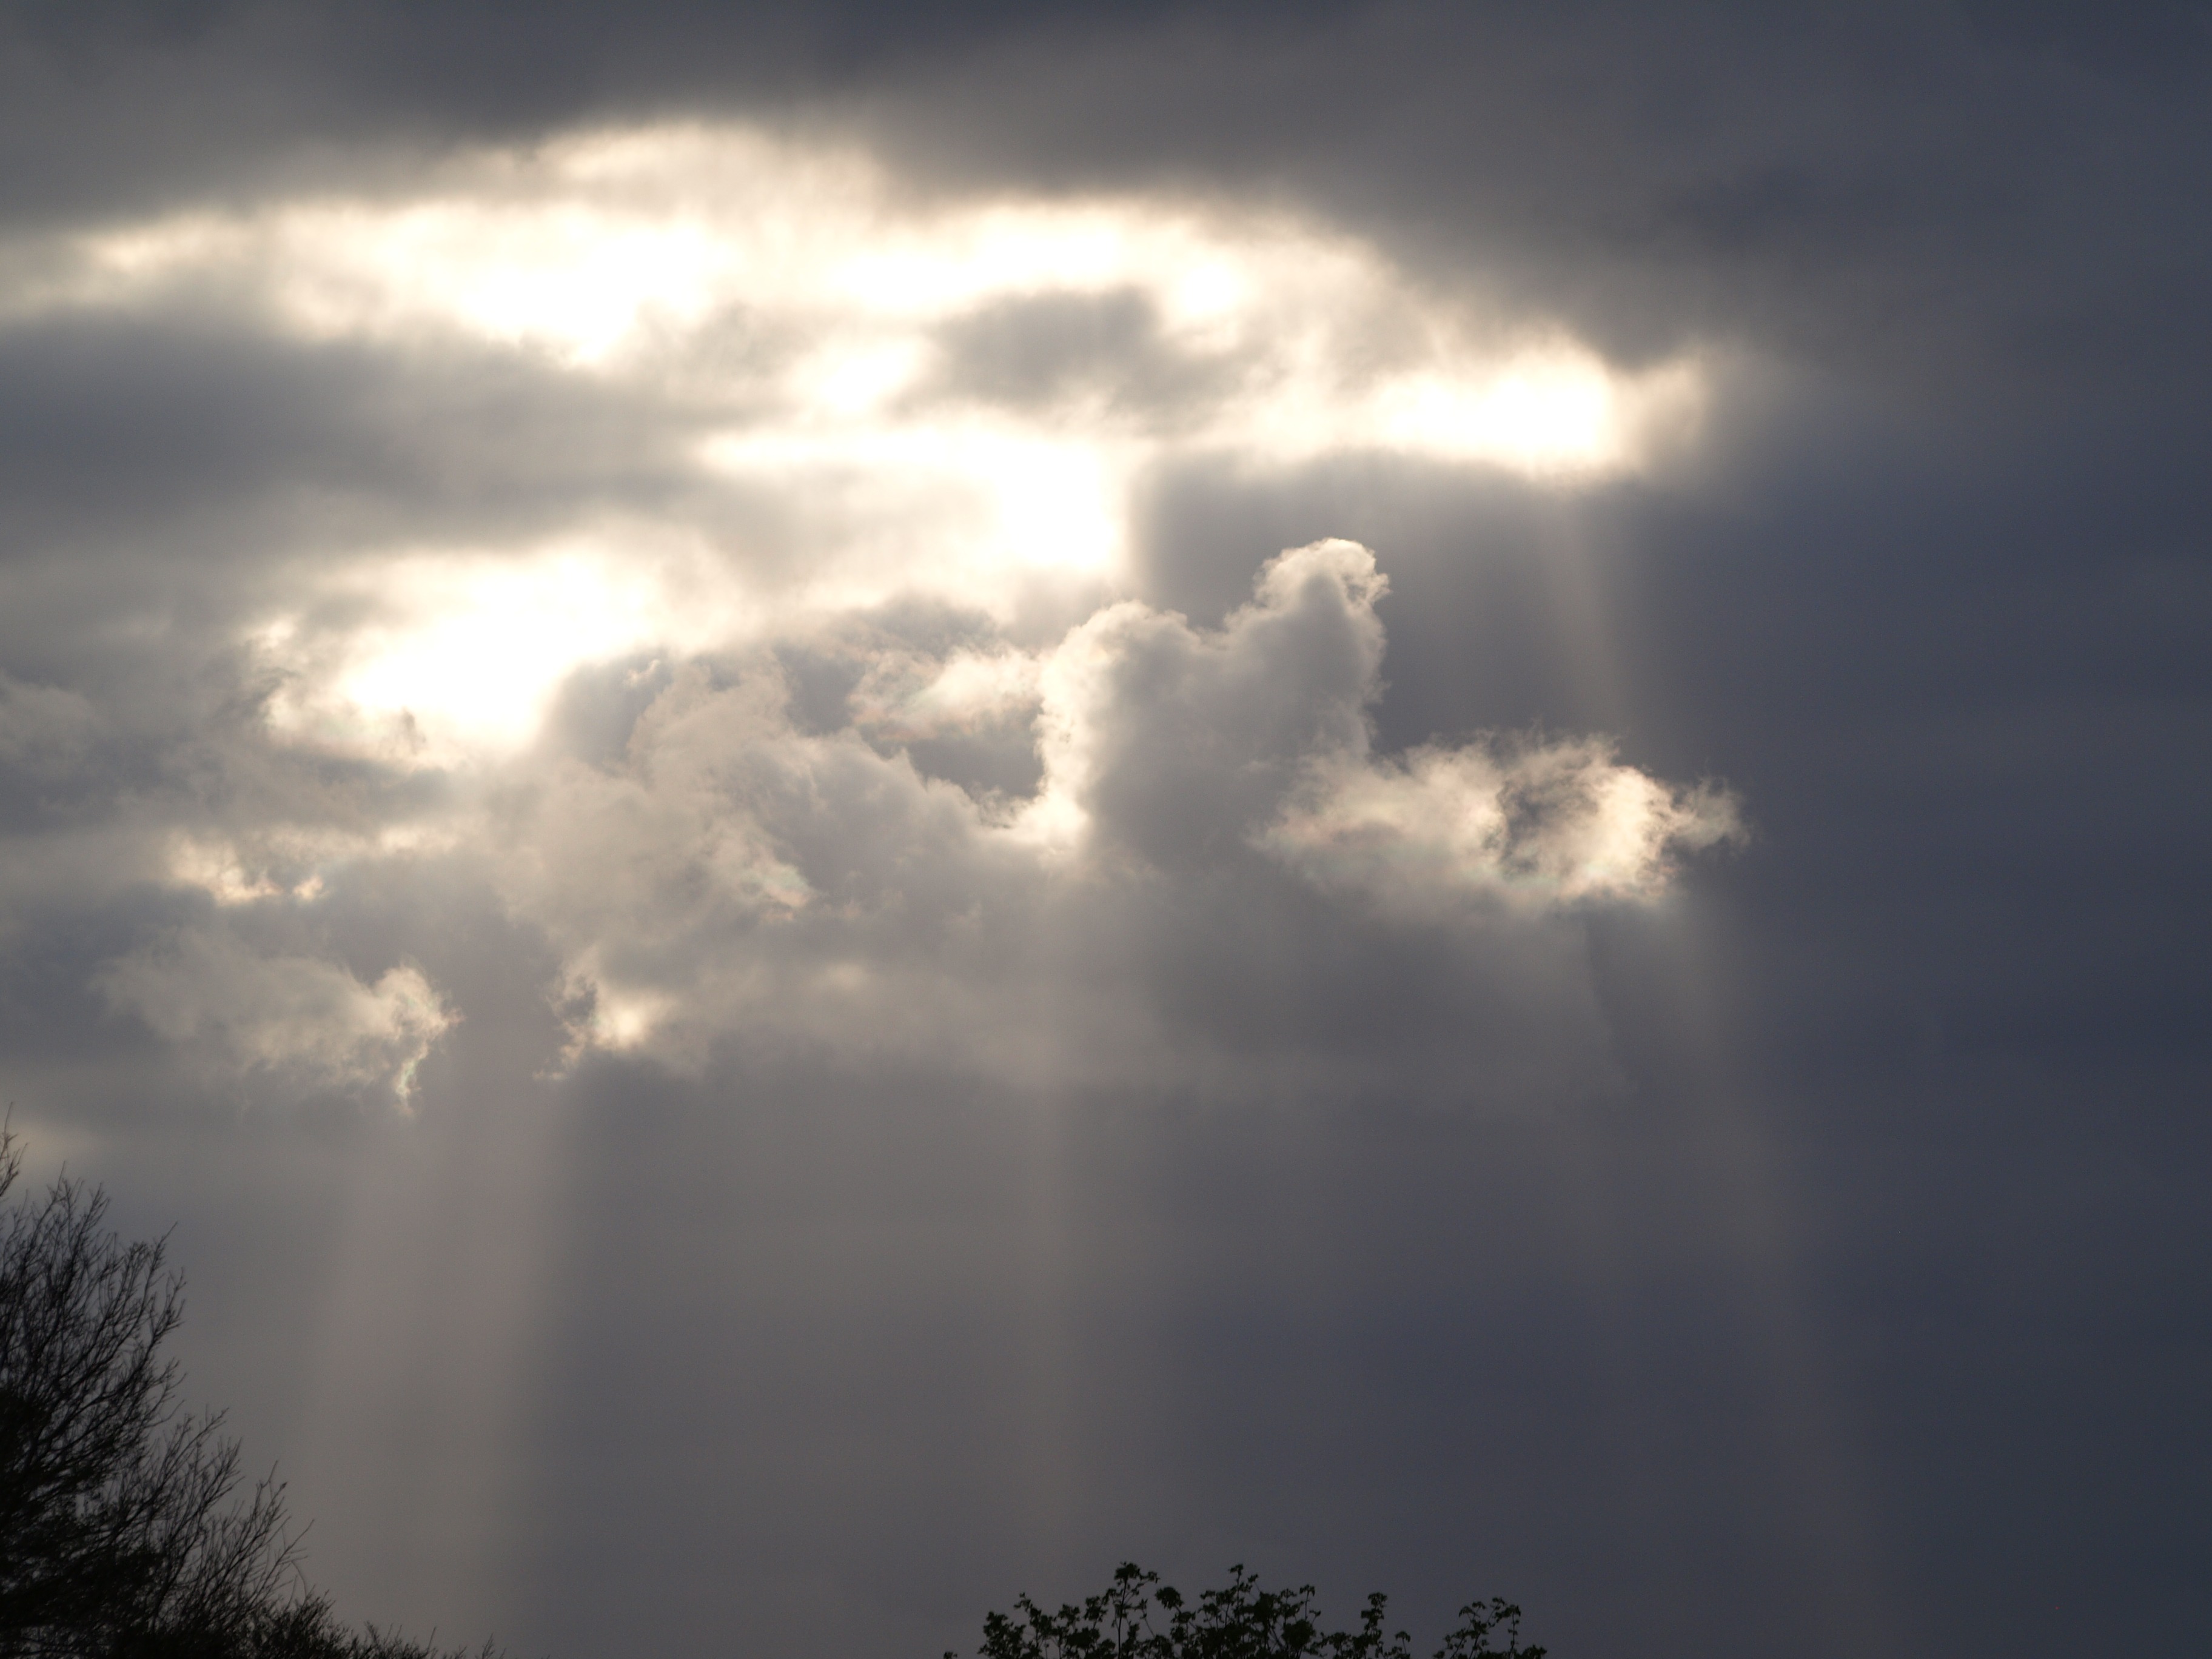
cloud, sky, sun, sunlight, atmosphere, daytime, weather, cumulus, clouds, sunbeam, dark clouds, clouds form, meteorological phenomenon